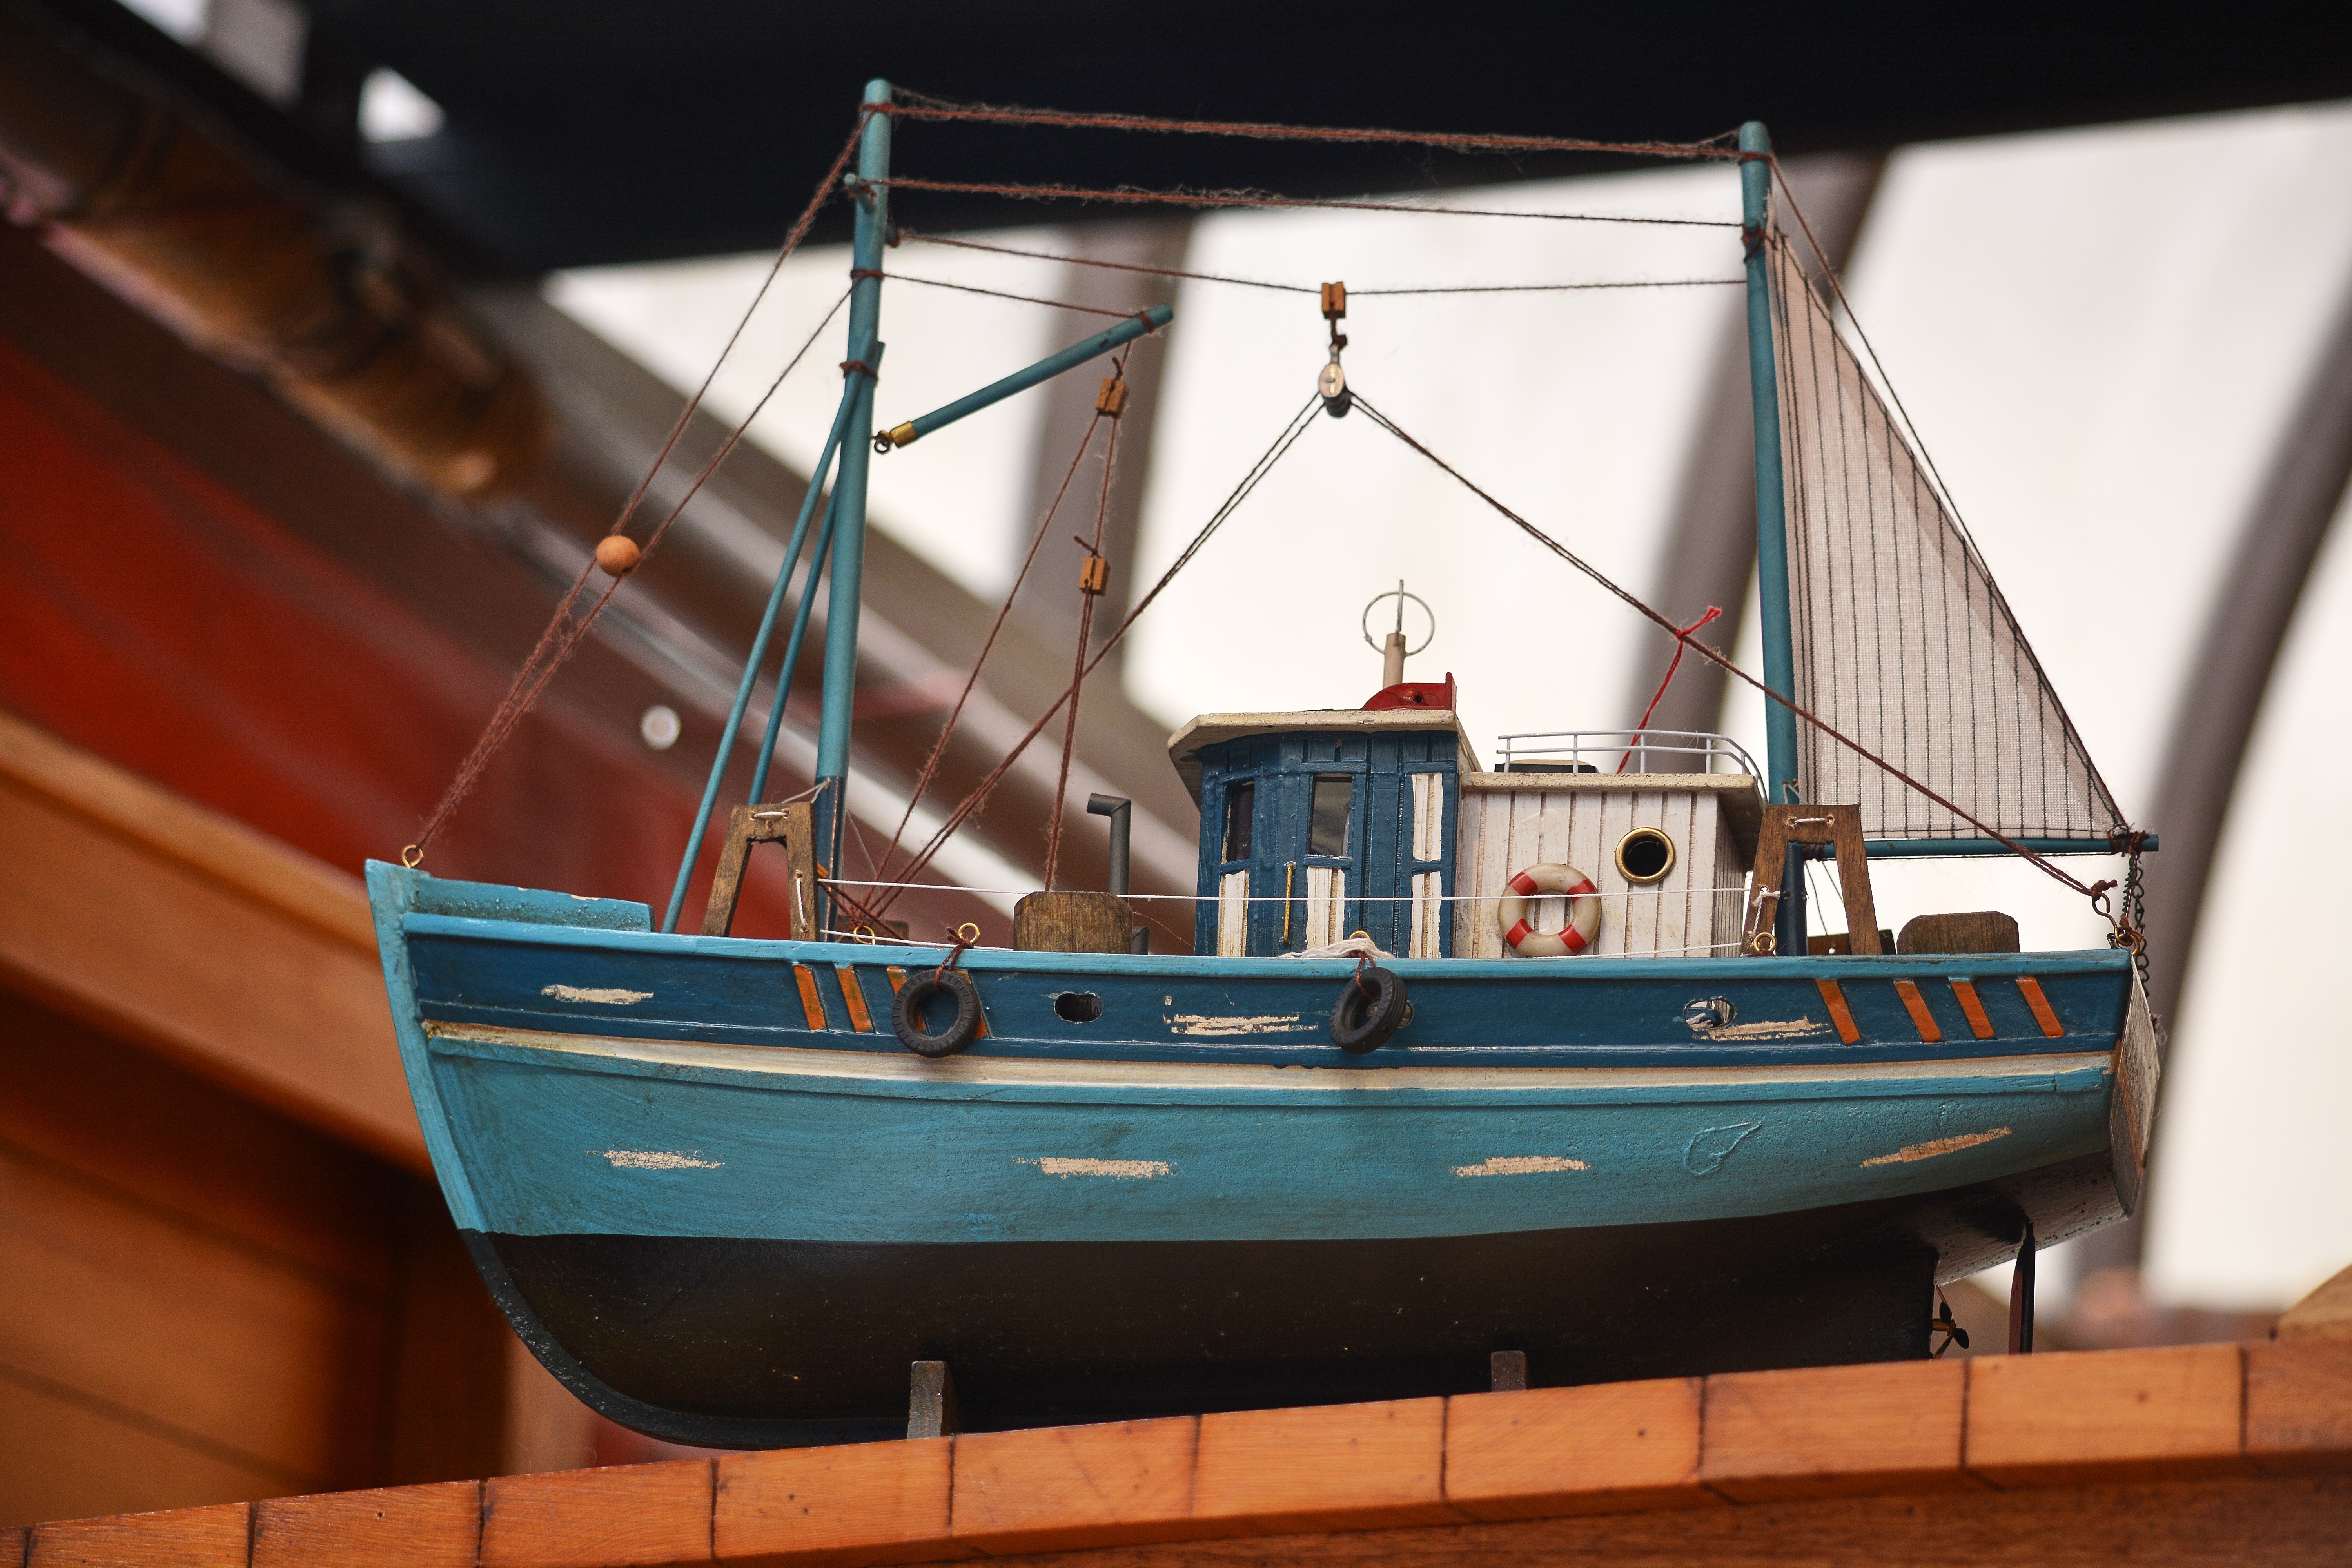
wood, boat, ship, decoration, model, vehicle, mast, memory, sailboat, cog, marine, exhibition, watercraft, schooner, barque, sailing ship, fishing vessel, accuracy, galleon, watercraft rowing, caravel, ship model